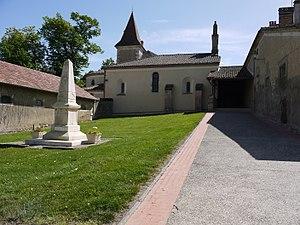
Le square Daniel Ferré à Marsan, avec l'église et le monument aux morts.
Marsan est une commune française située dans le département du Gers en région Occitanie.